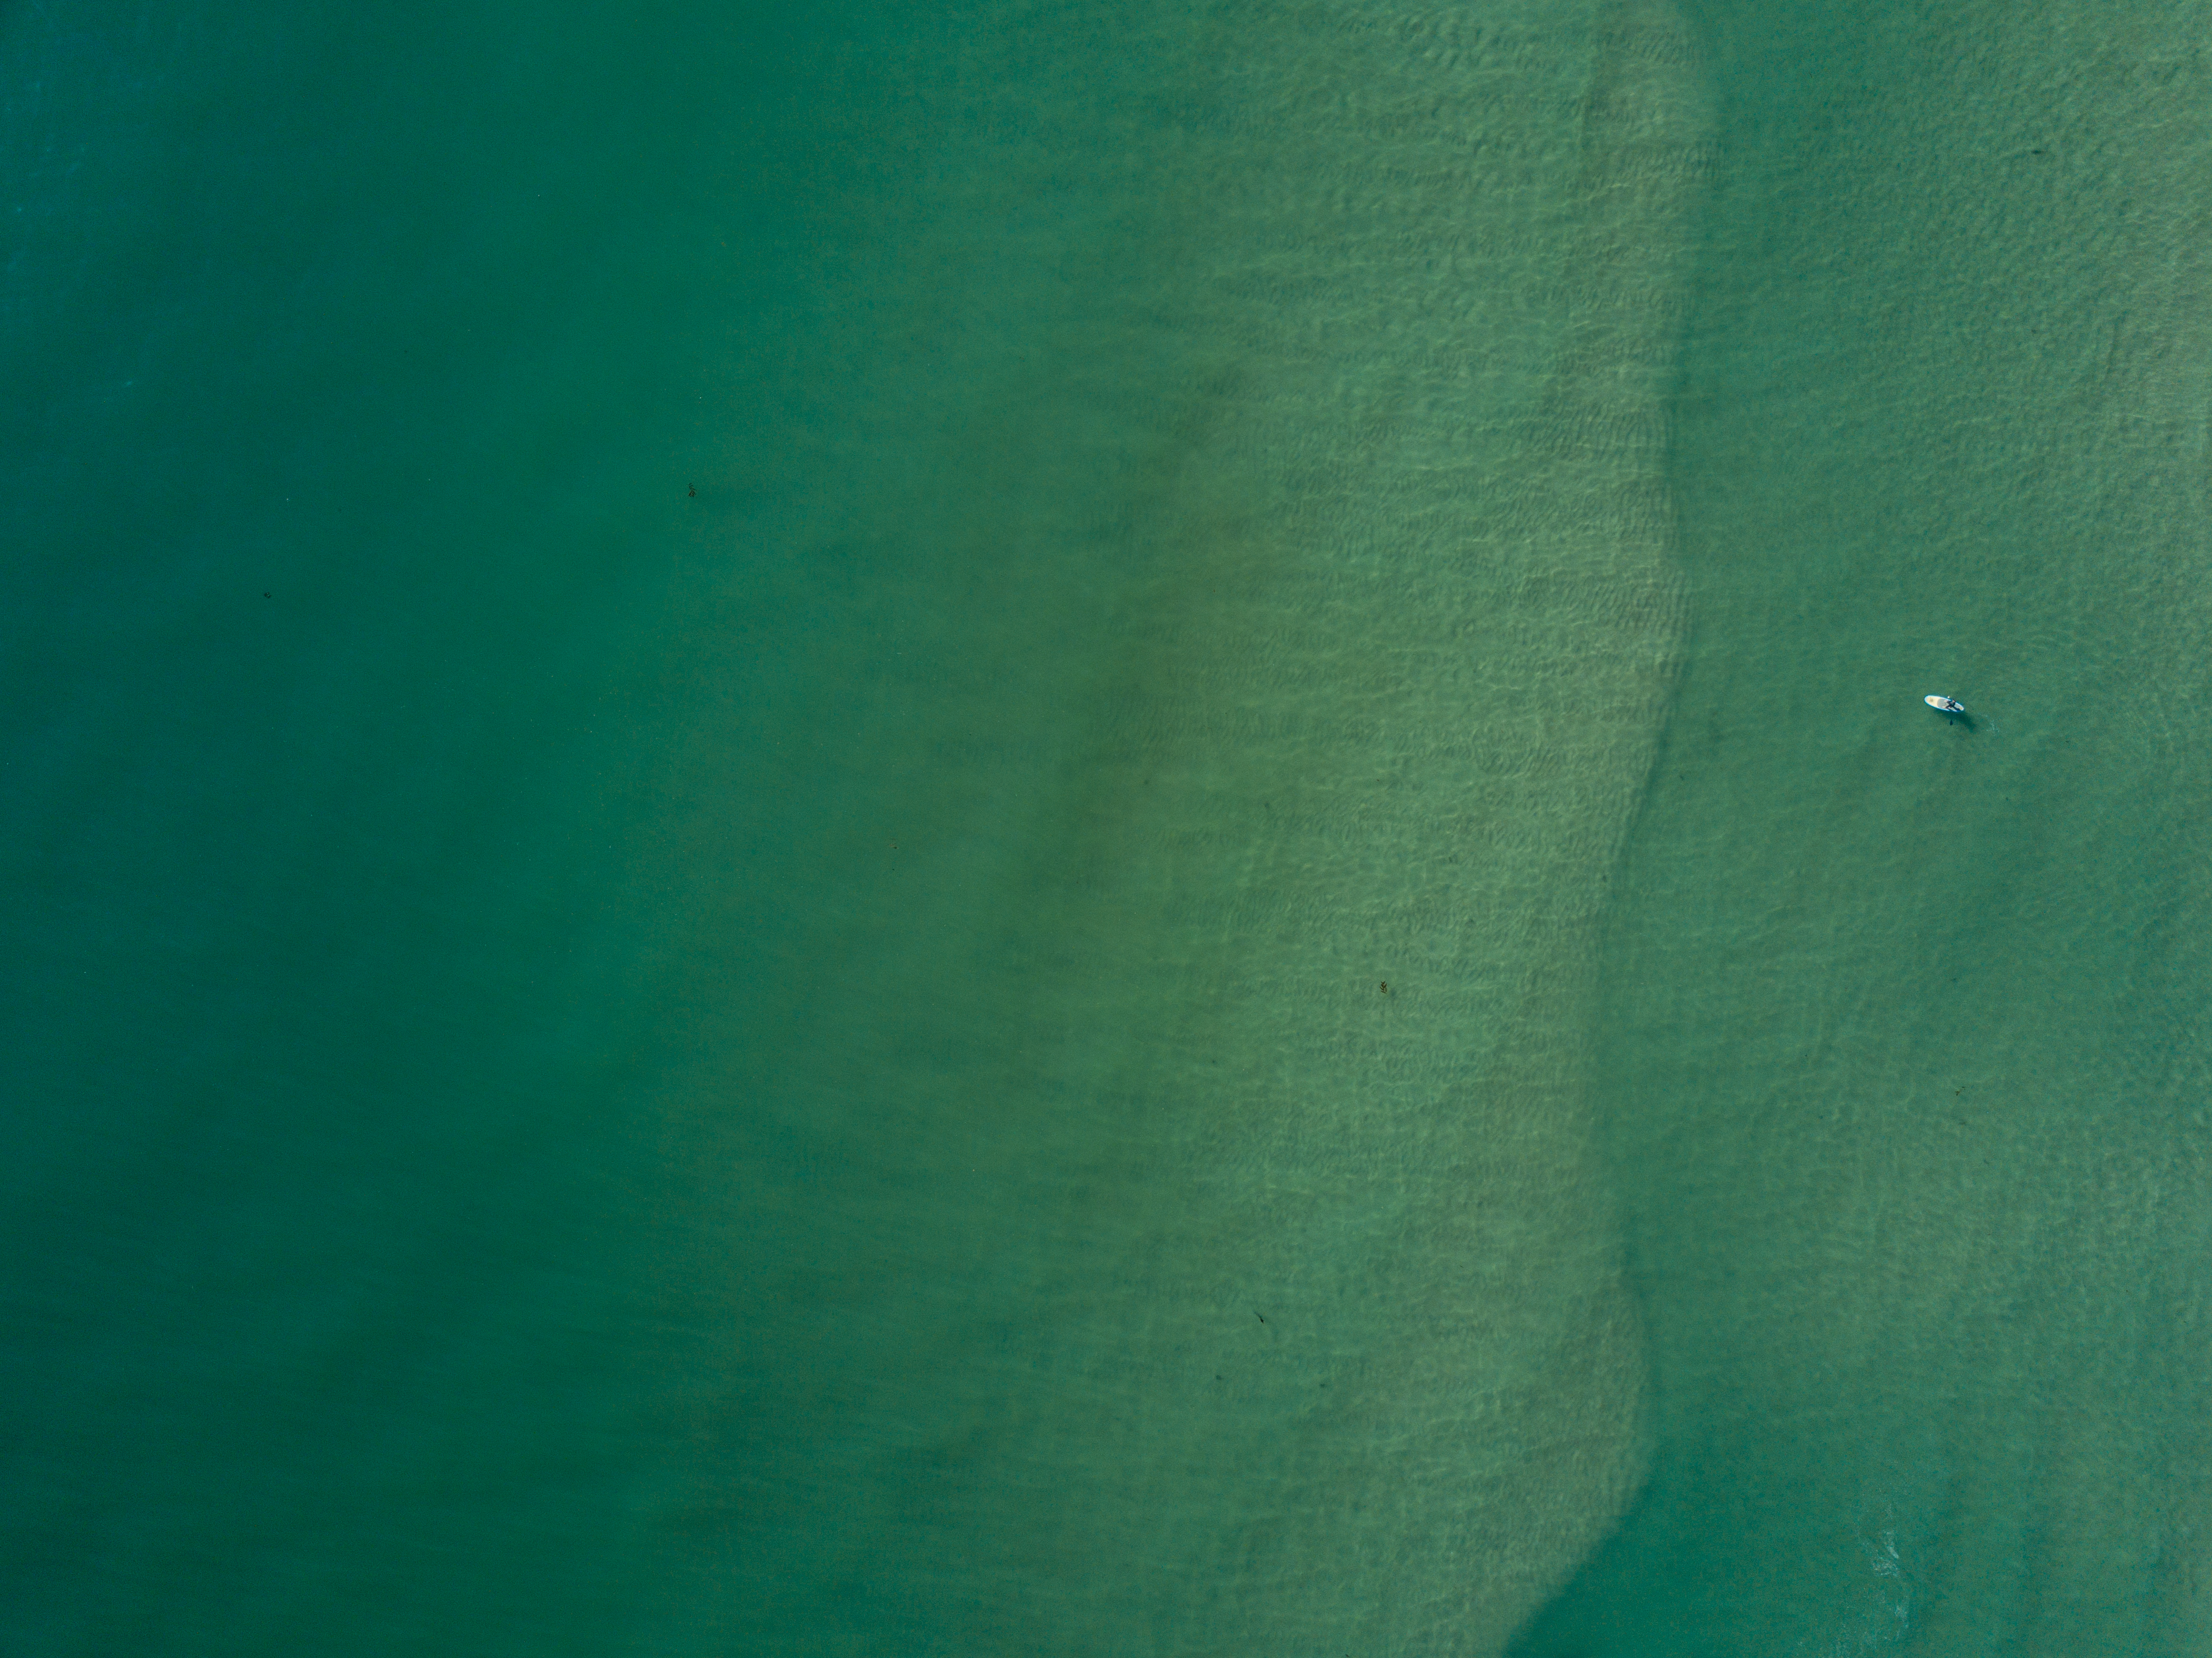
sunlight, texture, wave, line, green, color, blue, circle